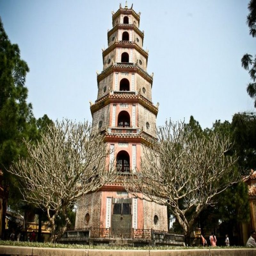
tourist attraction hoi a to hue day trip